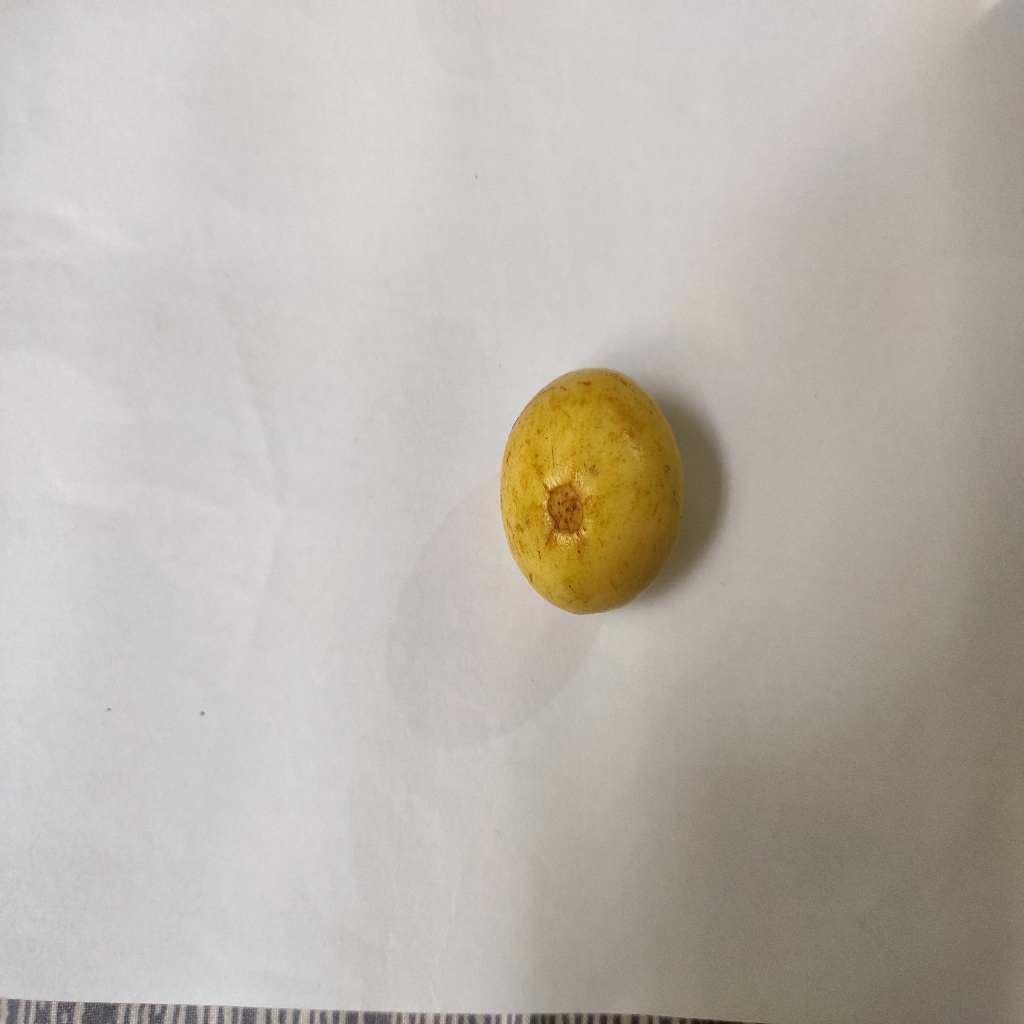
Crop: guava
Quality class: Class_A